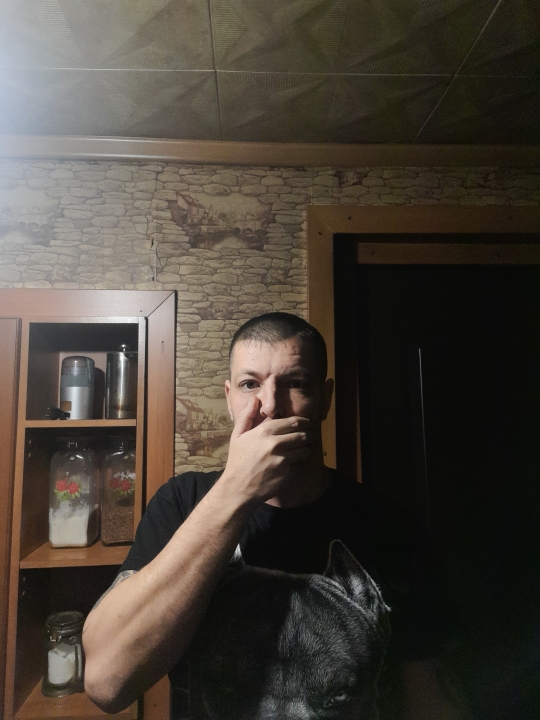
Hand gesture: no_gesture